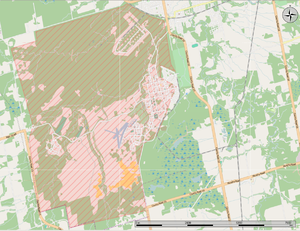
La base des Forces canadiennes Borden est une base des Forces canadiennes située dans la province de l'Ontario au Canada. C'est le lieu de naissance historique de l'Aviation royale du Canada.